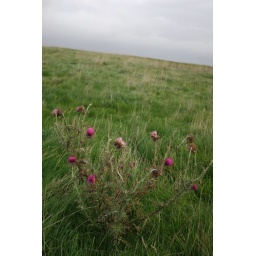
near site of uffington castle- white horse hill